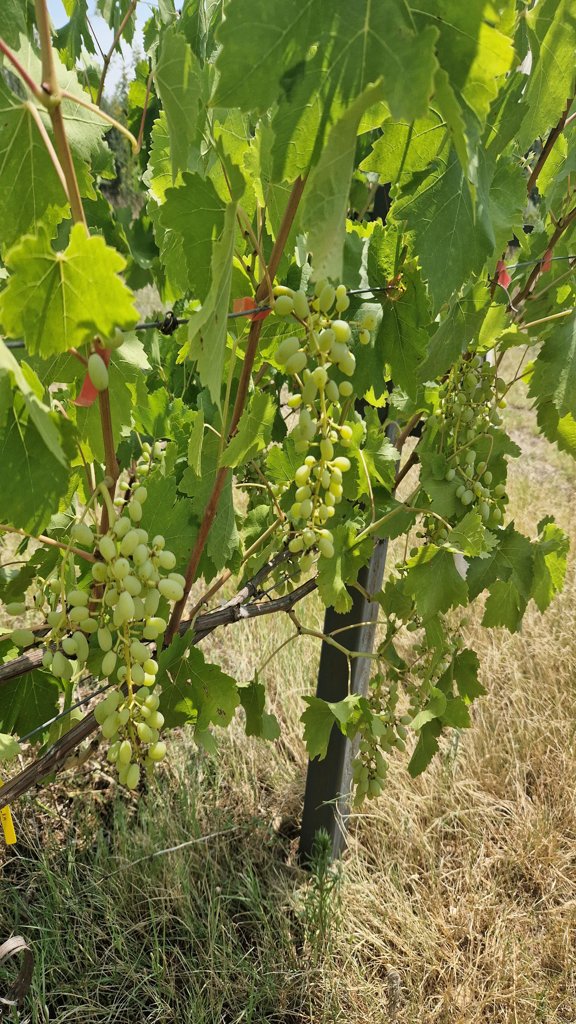
Berries visible: 181
Grape clusters: 6